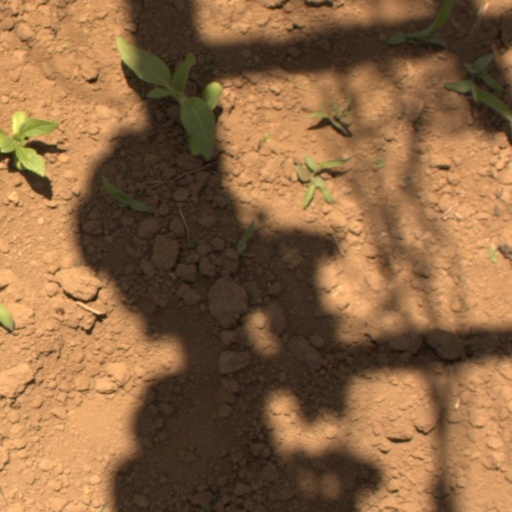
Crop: Jerusalem artichoke